UNRWA and Israel

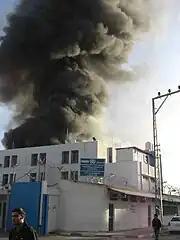
UNRWA building shelled by Israeli army, 15 January 2009

The 1948 Palestine war saw the expulsion and flight of around 700,000 Palestinians, which were a majority of former Mandatory Palestine's predominantly Arab population, and the subsequent establishment of Israel. These Palestinian refugees were scattered in what became the West Bank and the Gaza Strip, and in neighboring countries such as Lebanon, Jordan and Syria. This displacement has been characterized by most historians as ethnic cleansing.